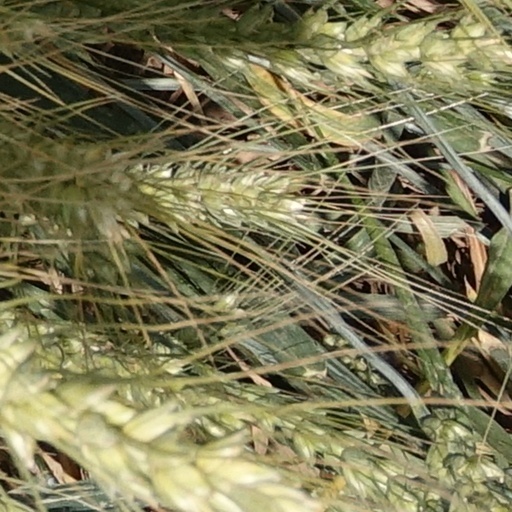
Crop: wheat